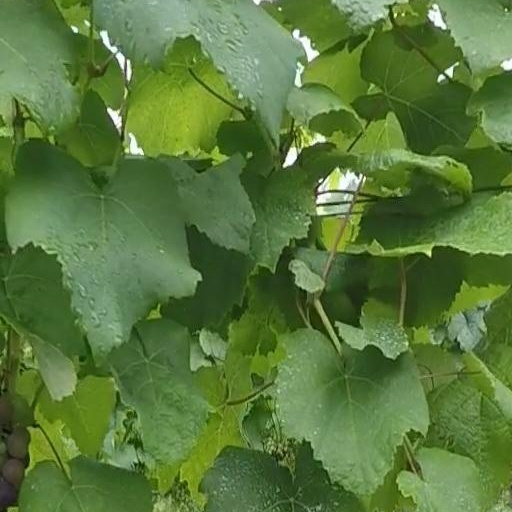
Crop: grape